Encyclopedia of New Jersey

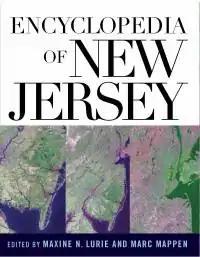
The "Encyclopedia of New Jersey"

The Encyclopedia of New Jersey is edited by Maxine N. Lurie and Marc Mappen and contains around 3,000 original articles, along with 585 illustrations and 130 maps. It was published in 2004 by Rutgers University Press, with . The publication was overseen by an editorial board of experts in a variety of fields and edited by specialists in New Jersey history. It is the most definitive reference work ever published on the state.